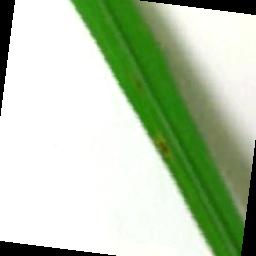
Label: Rice___Brown_Spot